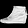
Label: Ankle boot